Tas (series)

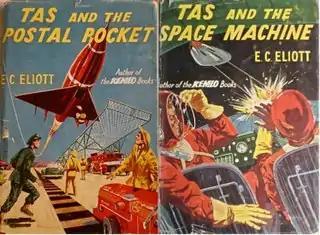
First editions (publ. Thomas Nelson & Sons) Cover art by Bruce Cornwell

The Tas series is a pair of children's science fiction novels written by Reginald Alec Martin, under the pseudonym of E. C. Eliott. The books were illustrated by A. Bruce Cornwell. They are set, at least at the beginning, at the Woomera Rocket Range in Australia.